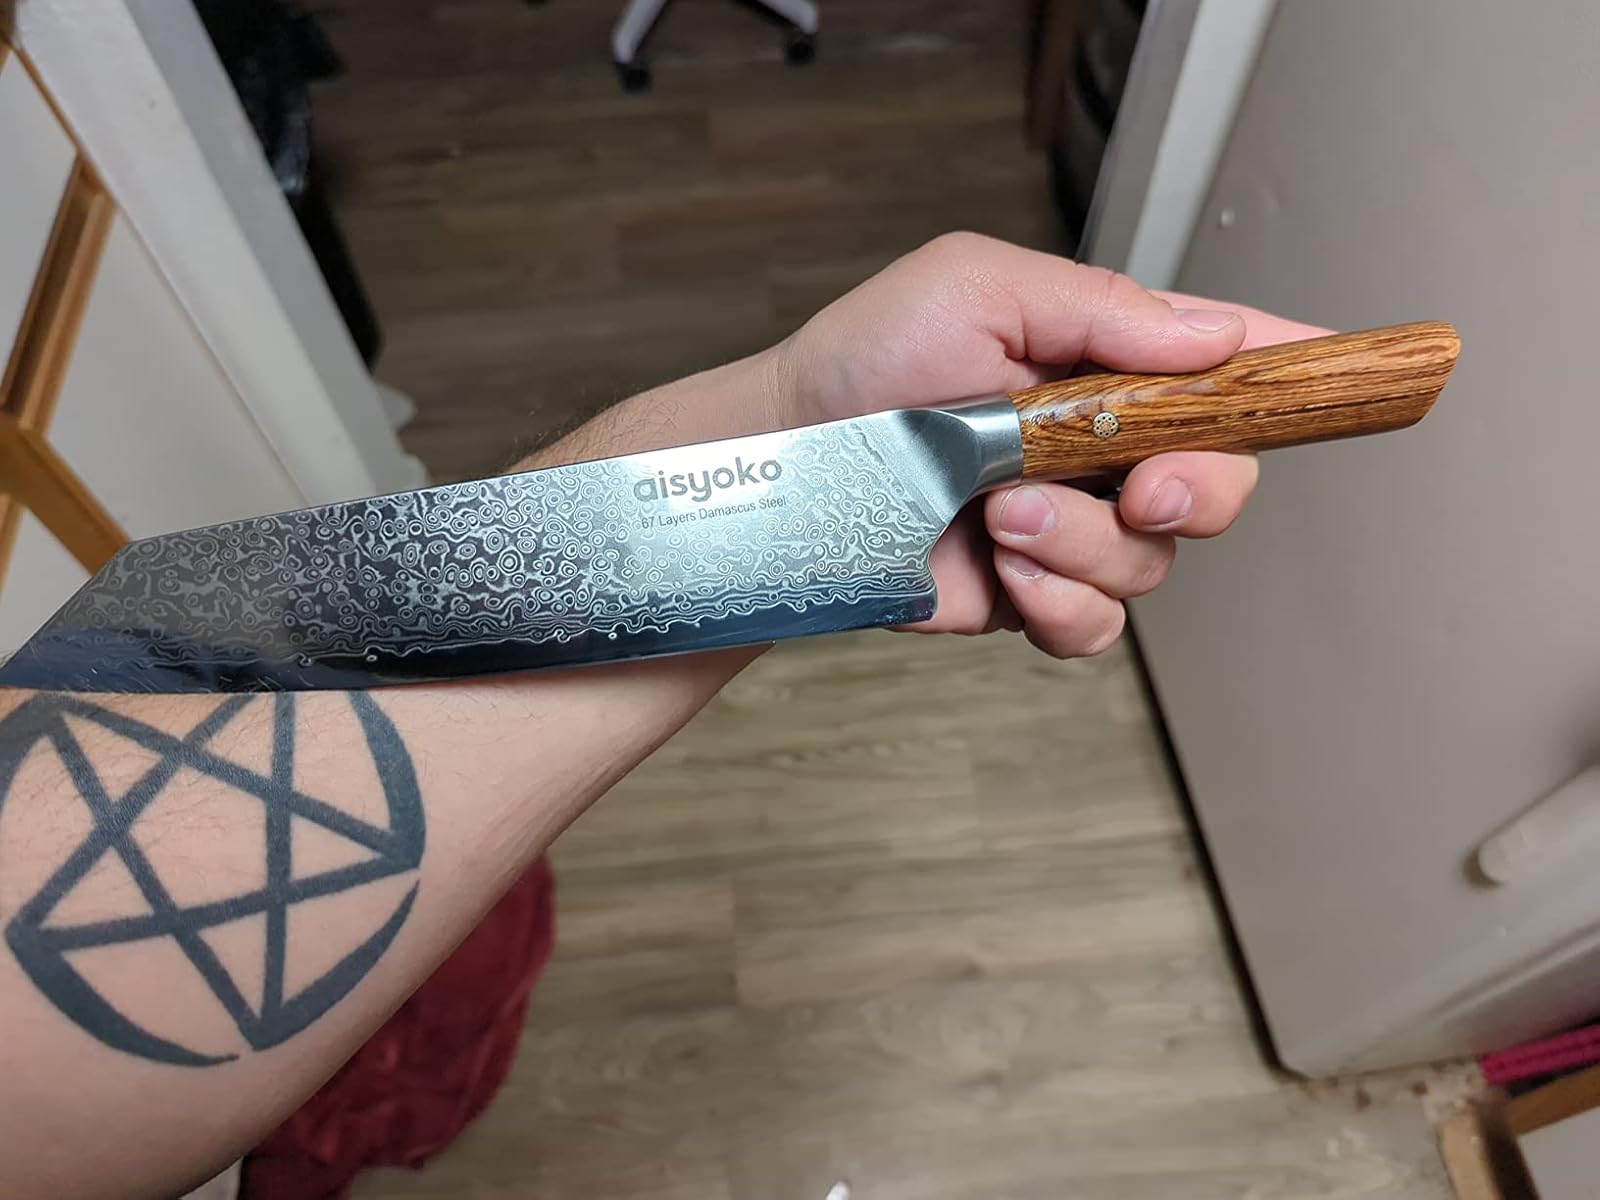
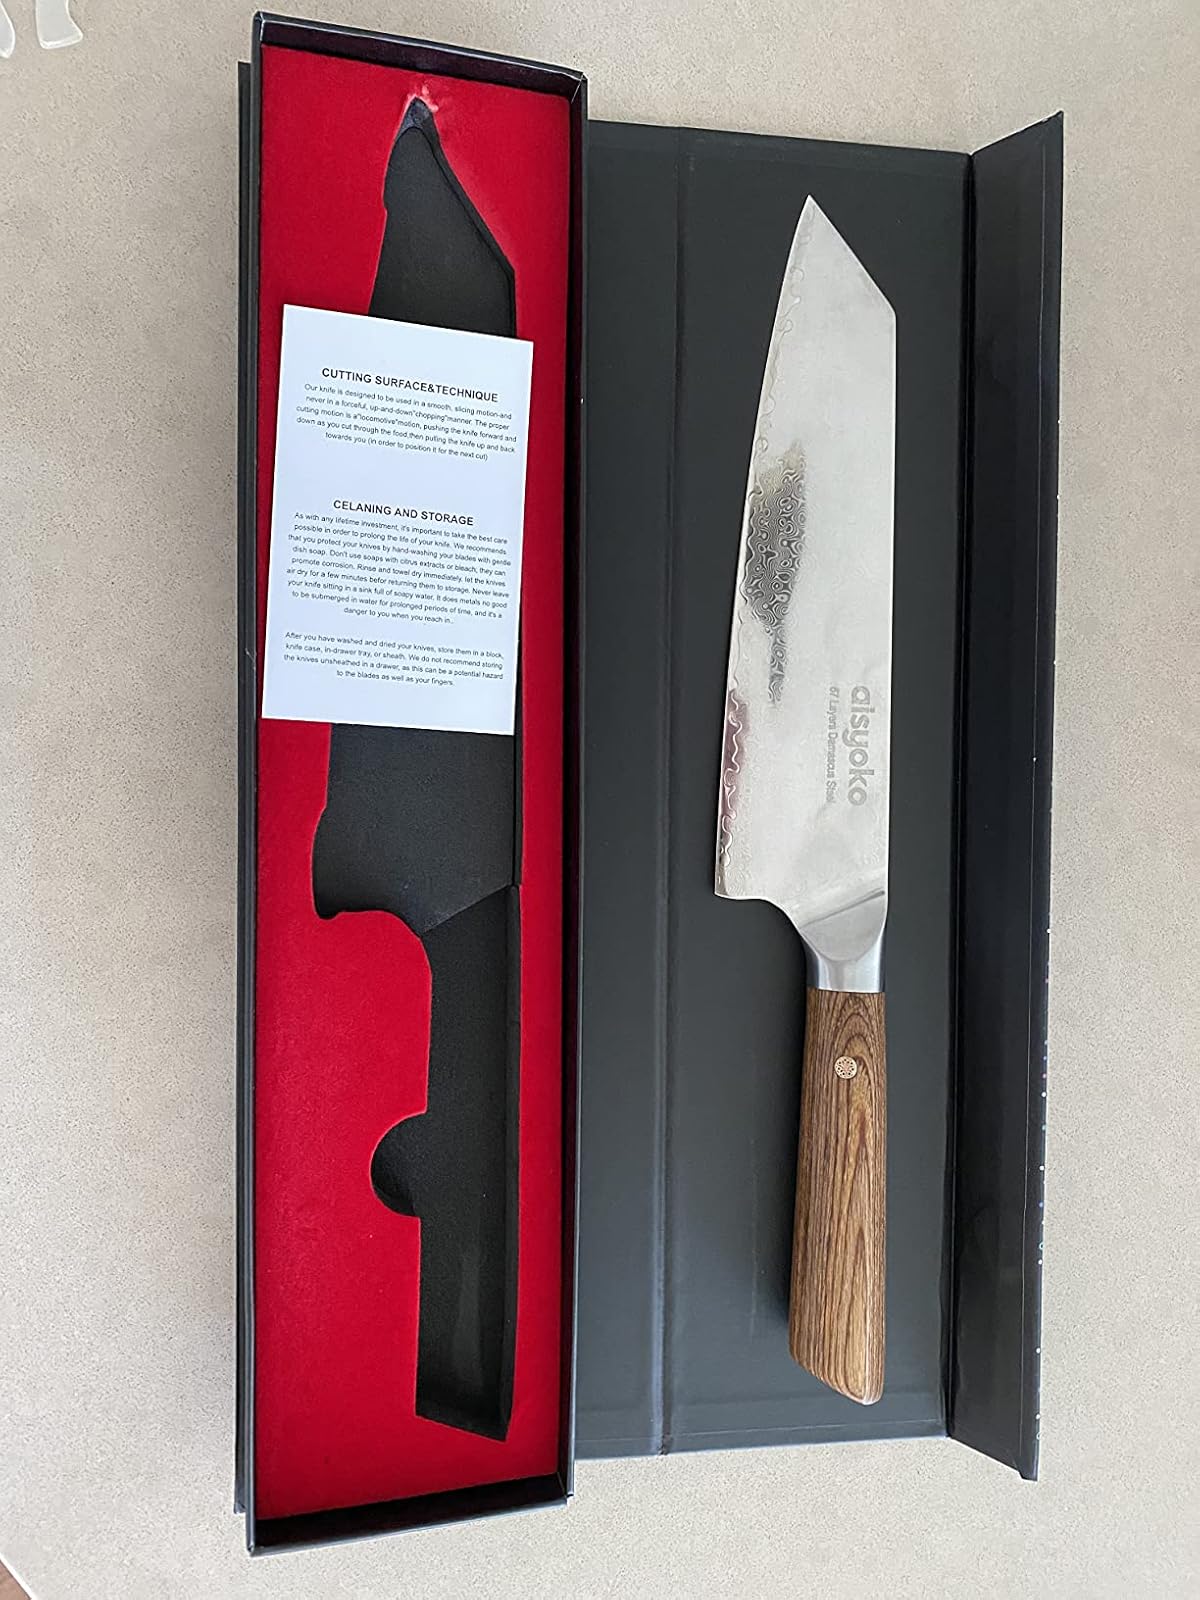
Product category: items_knife
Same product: yes